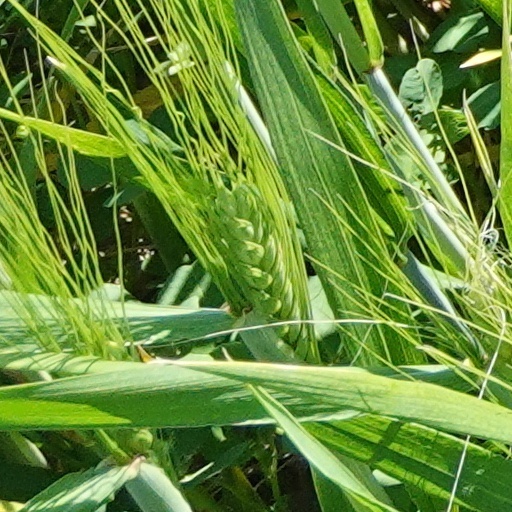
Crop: wheat